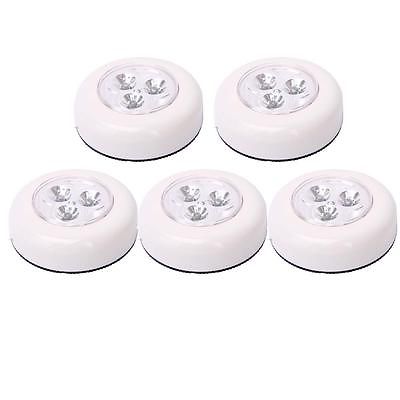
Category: lamp